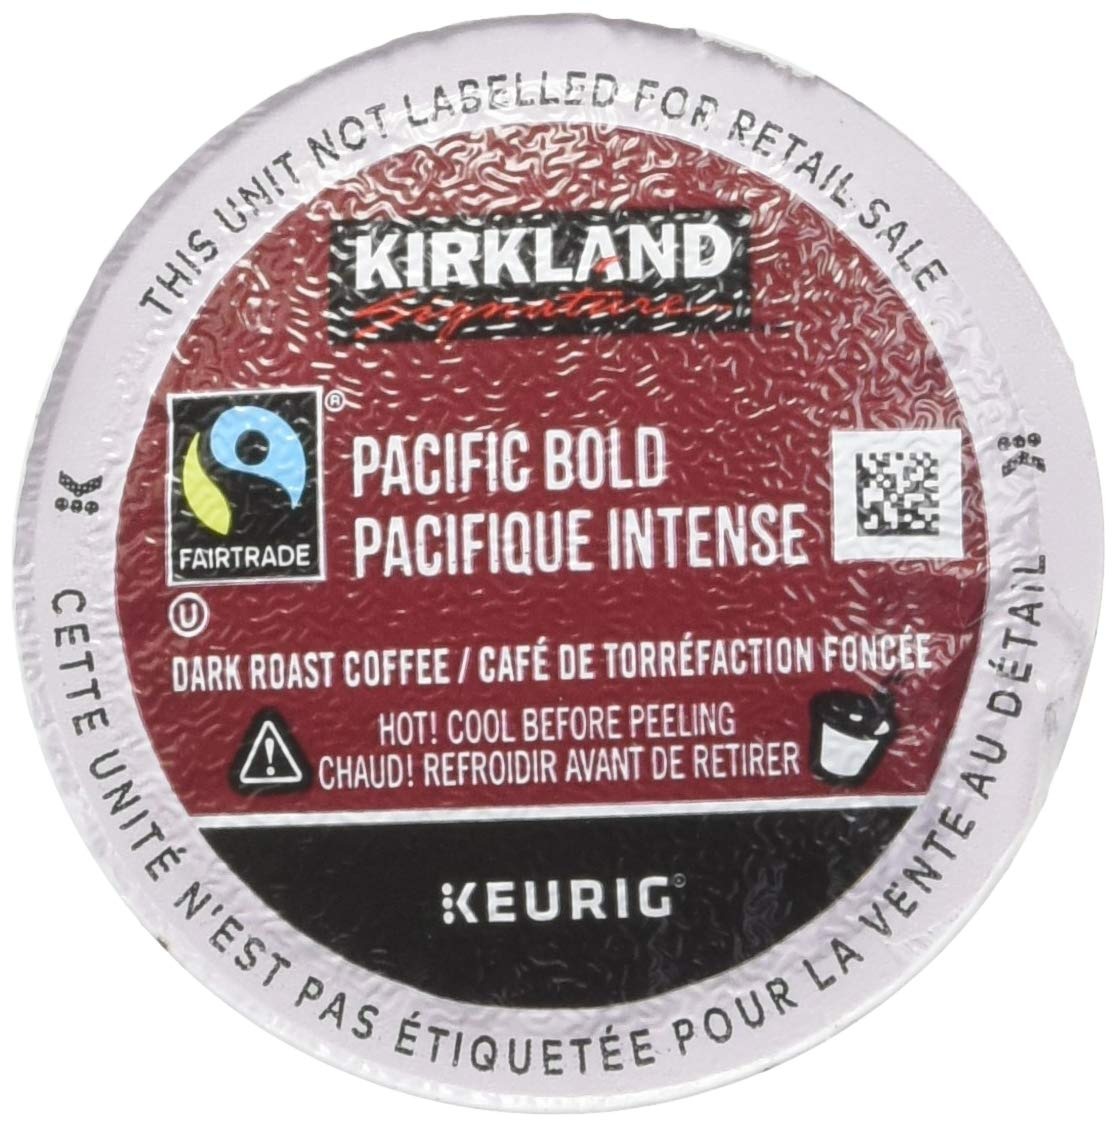
Item Name: Kirkland Signature Pacific Bold K-Cups 100 ct
Value: 100.0
Unit: Count

Price: 60.5